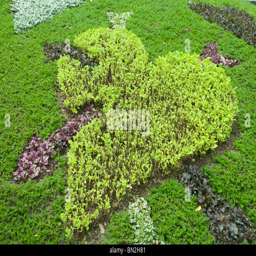
planted municipal garden with green plants in a heart shape